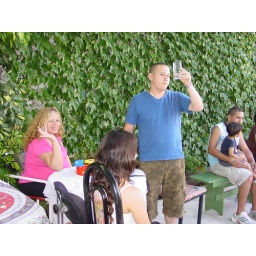
Sebestian in blue shirt